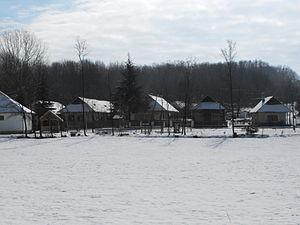
Keresztéte est un village et une commune du comitat de Borsod-Abaúj-Zemplén en Hongrie.